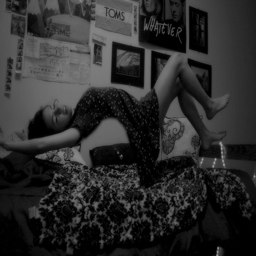
A photoshopped image of a young woman floating above her bed in a bedroom with posters on the wall.
A woman levitates by above her bed next to a wall covered in posters.
Black and white photograph of a woman caught midair bouncing on a bed
A young girl hovering over a bed in a room with posters on the wall.
A woman who is asleep is floating over her bed.